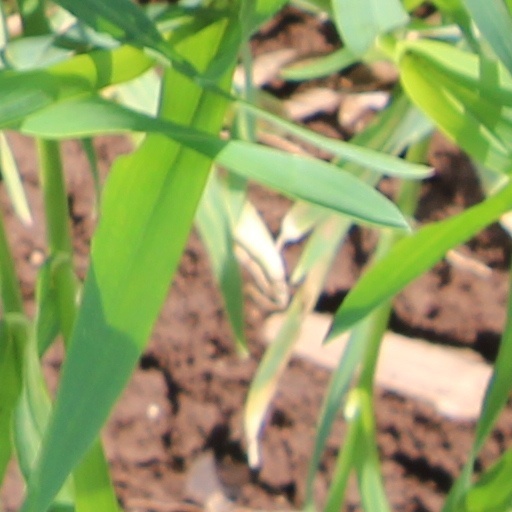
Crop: wheat